SSi Canada

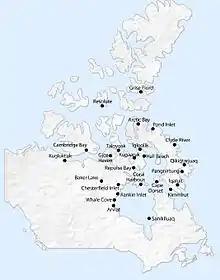
SSi Canada's Qiniq network coverage Area. Providing All 25 Nunavut Communities with broadband Internet services.

As of February 2008, SSi was the largest ISP in Northern Canada providing broadband Internet services in all 25 Nunavut Communities under the Qiniq brand, and in 31 Communities throughout the Northwest Territories under the Airware brand.